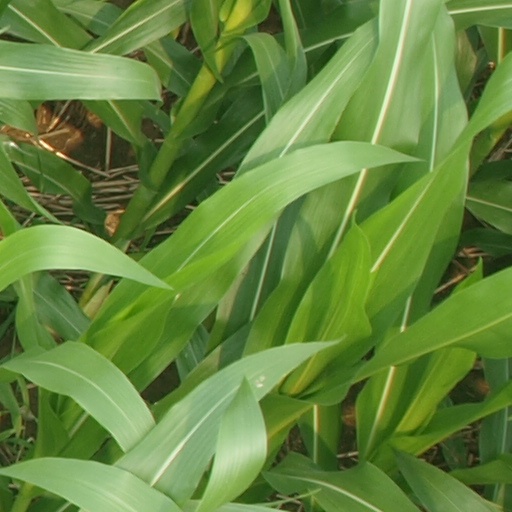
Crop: maize; corn